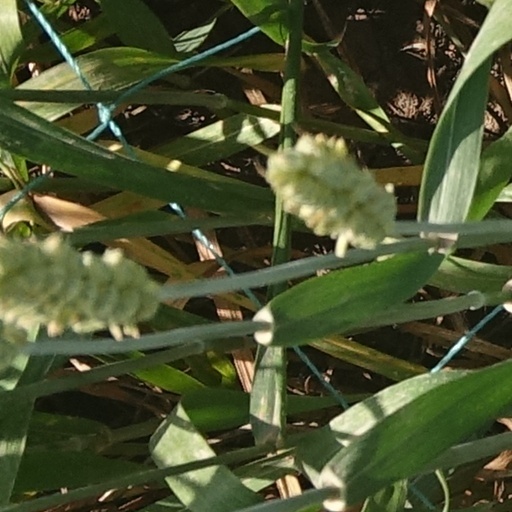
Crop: wheat